Arthur Dooley

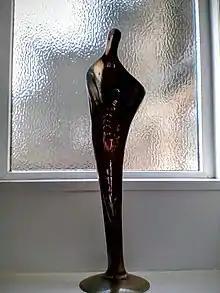
"Our Lady" in St Andrew and St Cuthbert Church, Kirkcudbright

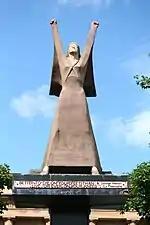
La Pasionaria statue in Glasgow, Scotland

One of his notable works "Dachau" is in Gallery Oldham. In honour of a famous union dispute he made "The Fisher Bendix Tree", which included some parts from old radiators. This was purchased by Oldham Art Gallery but was never displayed. It was reportedly last seen rusting away in the yard of the gallery during the 1980s. Dooley was a subject of the television programme "This Is Your Life" in February 1970 when he was surprised by Eamonn Andrews. His studio in Liverpool was notoriously untidy, and is reportedly untouched since his death.